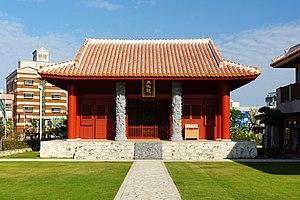
Le Shiseibyō est un temple confucéen situé dans le district de Wakasa à Naha sur l'île d'Okinawa au Japon. Il fut pendant des siècles un centre important de l'apprentissage de la culture chinoise du royaume de Ryūkyū et en son enceinte se trouve la meirindō, la première école publique d'Okinawa.